Thomas Hooker

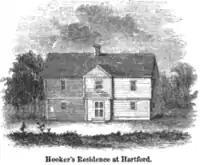
House of Thomas Hooker, Hartford, Connecticut

Hooker died during the 1647 North American influenza epidemic on July 7, at the age of 61, two days after his birthday. The location of his grave is unknown, although he is believed to be buried in Hartford's Ancient Burying Ground. A crypt was erected there; in addition a plaque on the back of the First Church refers to his burial.